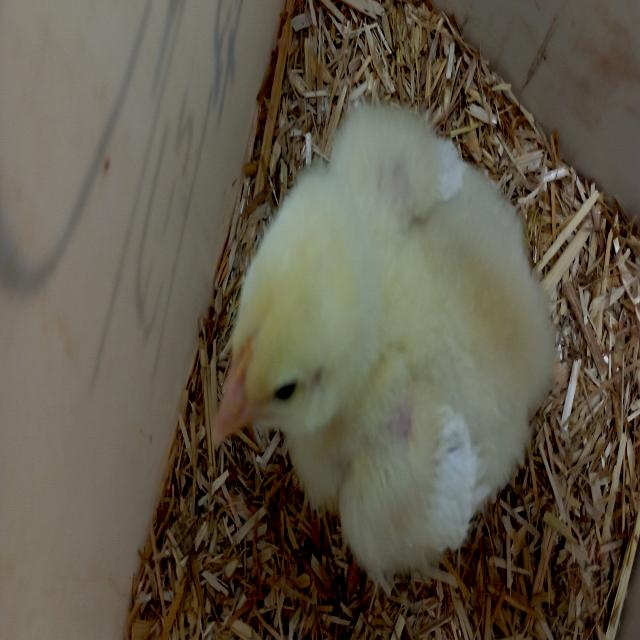
Weight: 212 g